Wright Morris Boyhood House

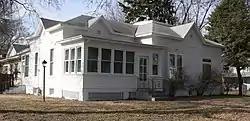
Viewed from the southeast.

The Wright Morris Boyhood House is a vernacular-style house built in 1893 in Central City, Nebraska. It is listed in the National Register of Historic Places, as the boyhood home of author-photographer Wright Morris.